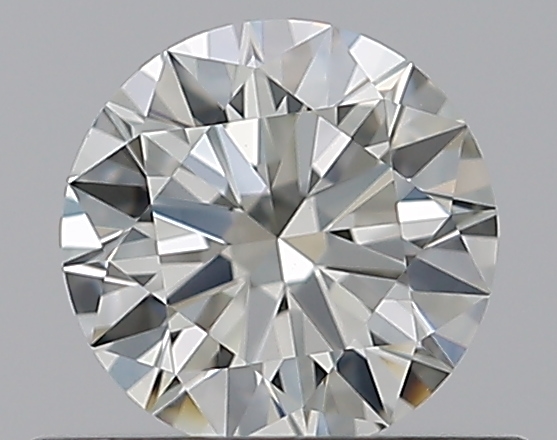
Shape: round
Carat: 0.51
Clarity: VVS2
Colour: K
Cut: EX
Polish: EX
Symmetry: EX
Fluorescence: F
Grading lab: GIA
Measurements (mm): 5.15 x 5.16 x 3.11